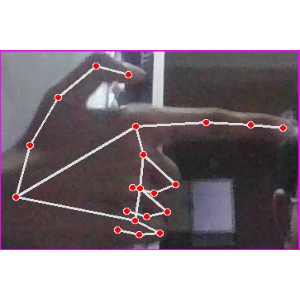
अक्षर: ब